Brazilian Air Force

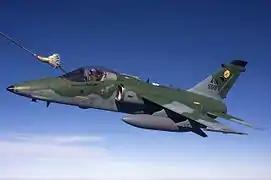
An AMX conducting air-to-air refueling

In November 2020 the Brazilian Air Force (FAB), through a technical and multidisciplinary team coordinated by the Department of Aerospace Science and Technology, concluded, on October 30, in Rio de Janeiro, the last phase of the inflight refueling tests campaign between the H-36 Caracal helicopter and the KC-130 Hercules aircraft.